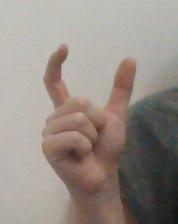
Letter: nun